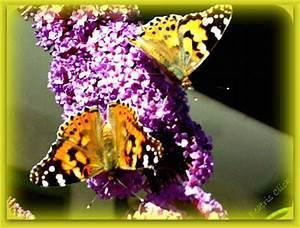
butterfly